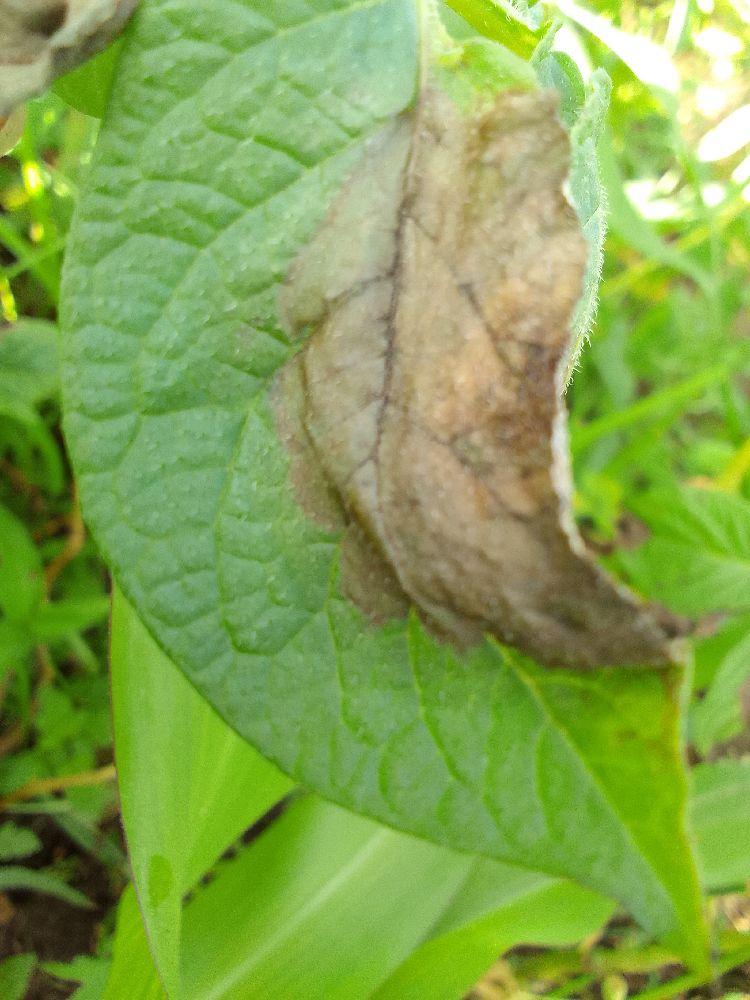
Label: Late blight